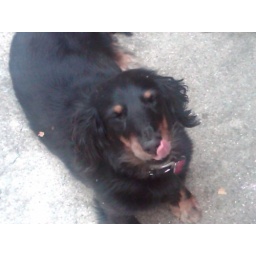
Our big girl turned 5 with a party at our house in Naperville 07/19/2009